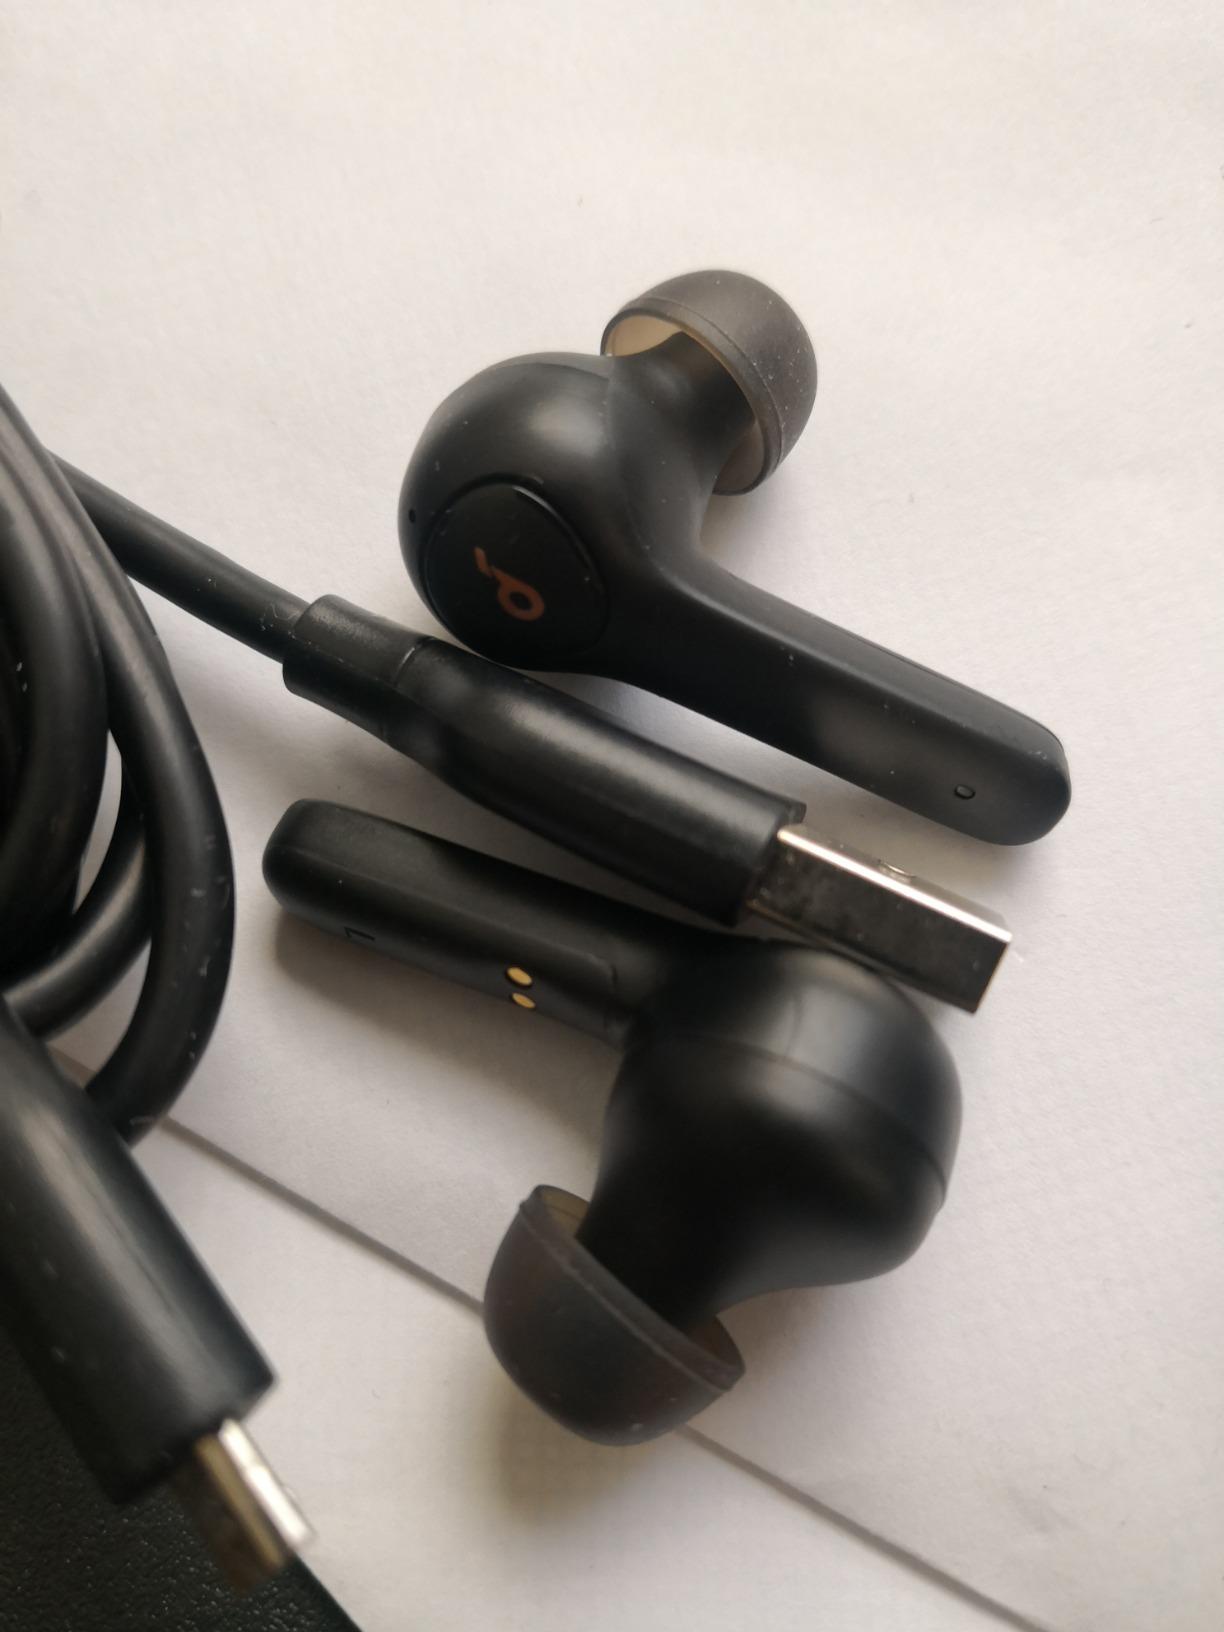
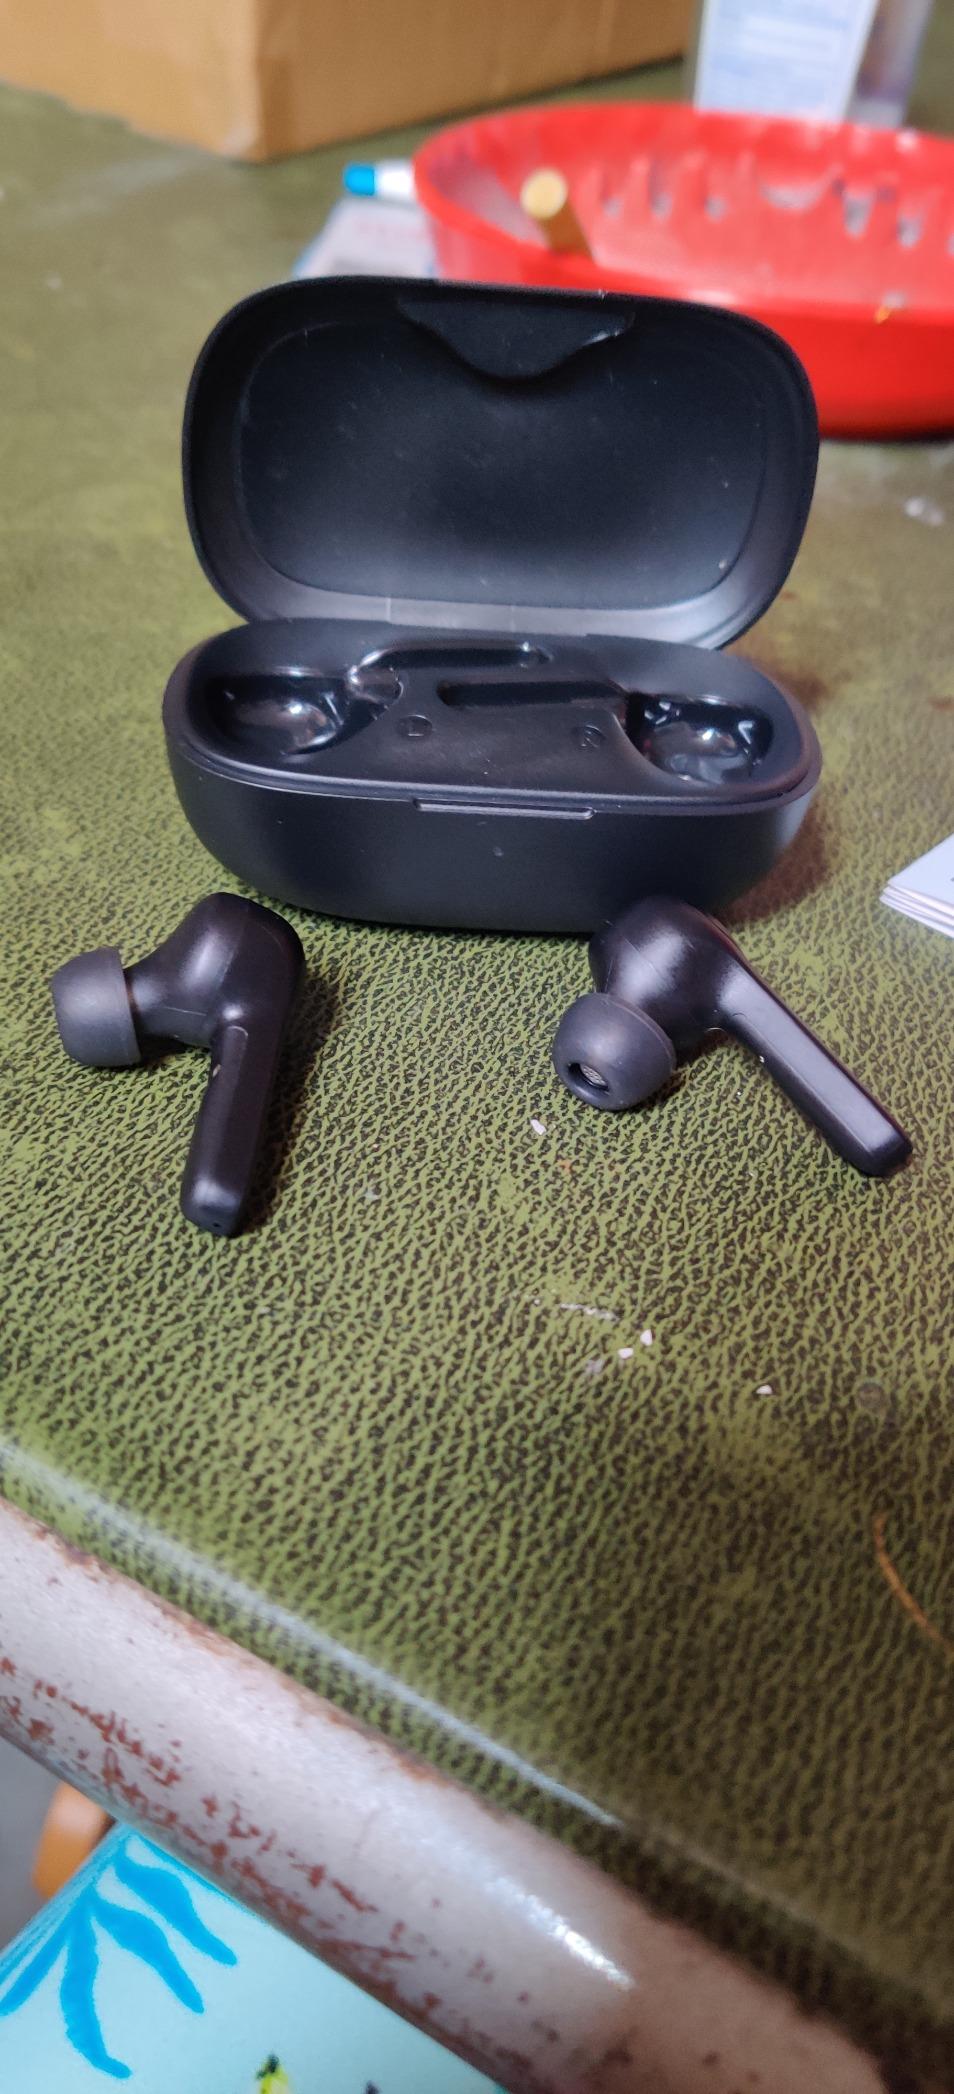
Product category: earbuds
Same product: yes